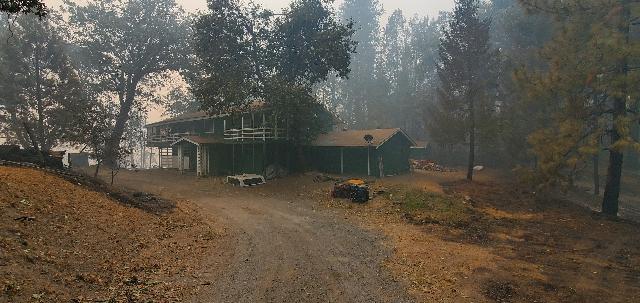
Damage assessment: no_damage